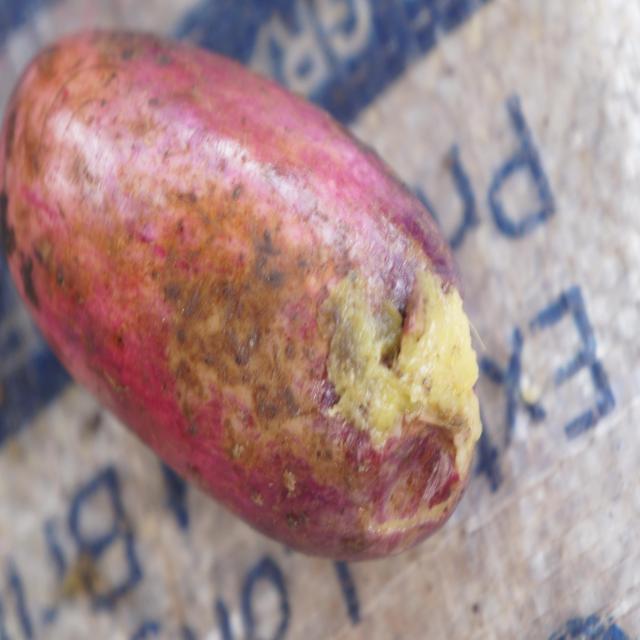
Plum grade: bruised